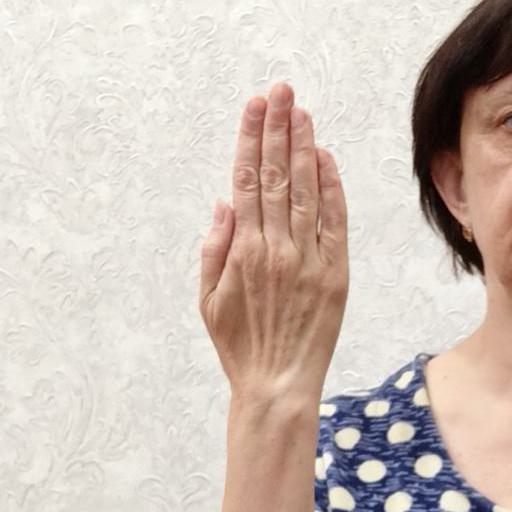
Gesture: stop_inverted